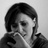
Emotion: sad